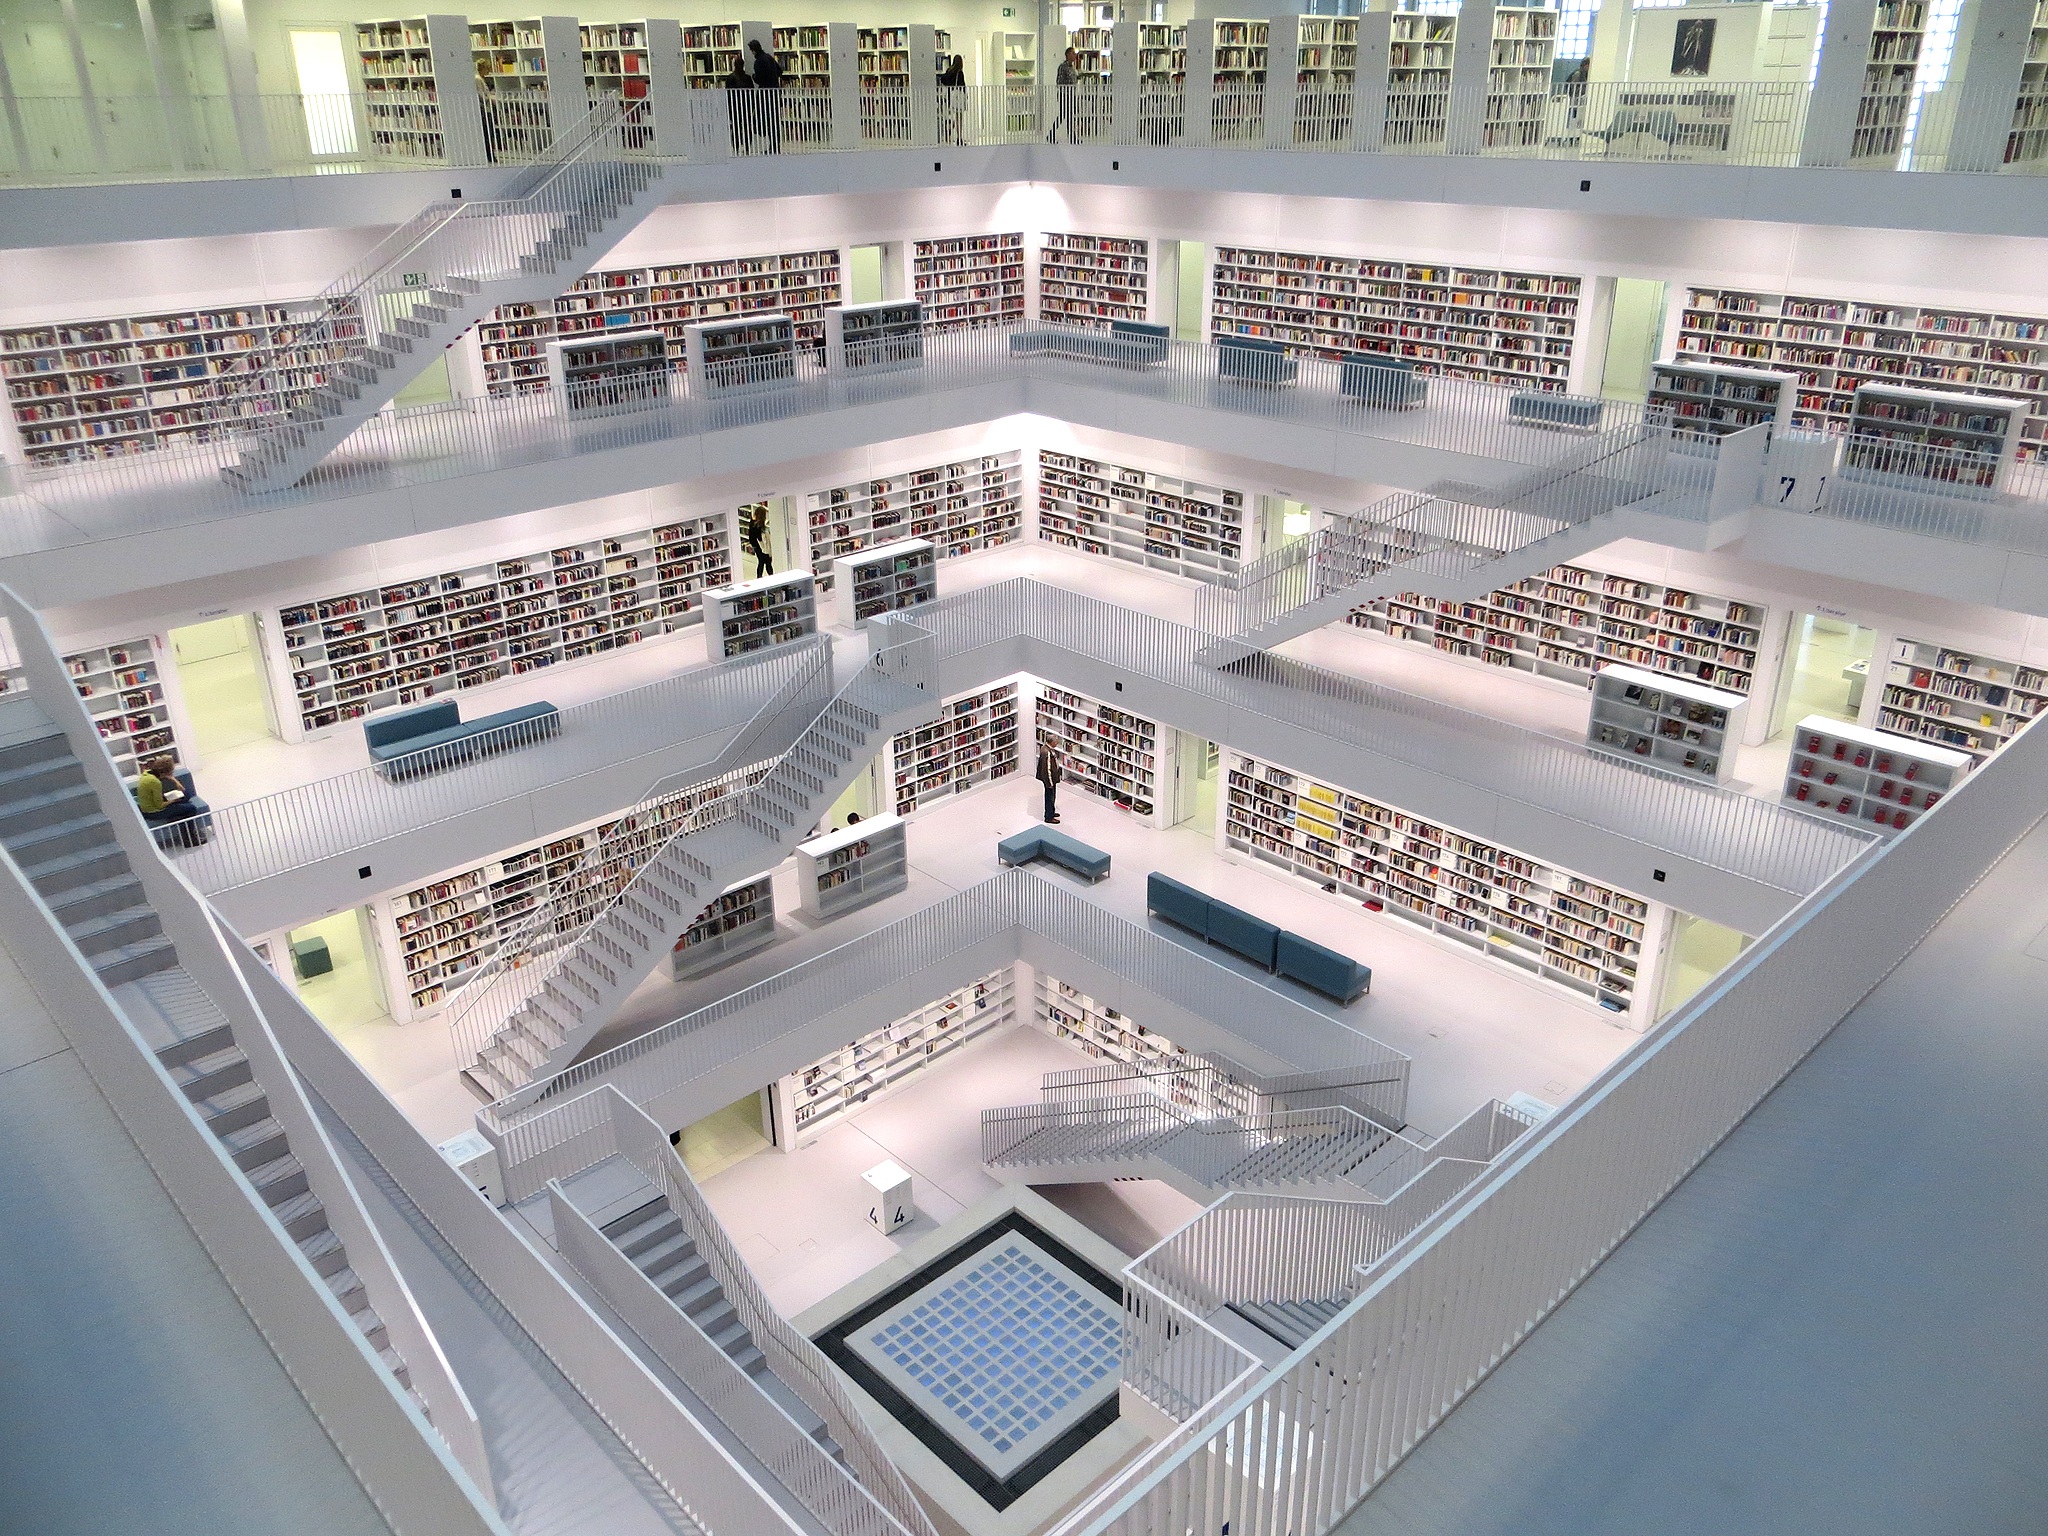
read, architecture, white, interior, ceiling, plaza, facade, modern, interior design, arena, study, library, design, books, stairs, shelves, learn, headquarters, stuttgart, floors, know, browse, daylighting, shopping mall, scale model